Talk to Me (2006 film)

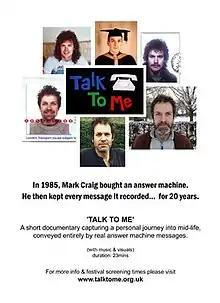
Film poster

Talk To Me is a 2006 British documentary film directed by and starring Mark Craig. The film won 'Best Short Doc' upon its debut at the Boulder International Film Festival in 2006.